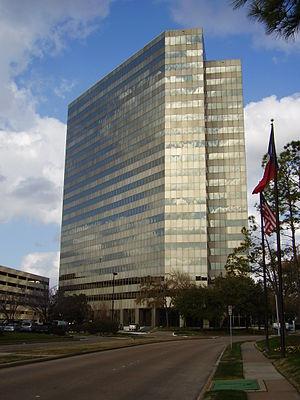
Schlumberger Limited est une entreprise multinationale de services et équipements pétroliers.